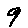
Label: 9